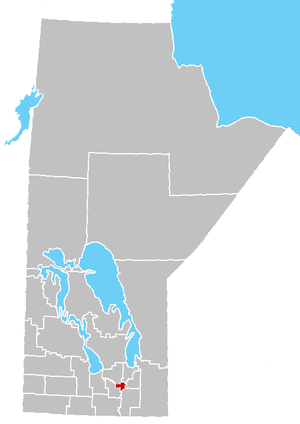
La division Nᵒ 11 est une des divisions de recensement du Manitoba.